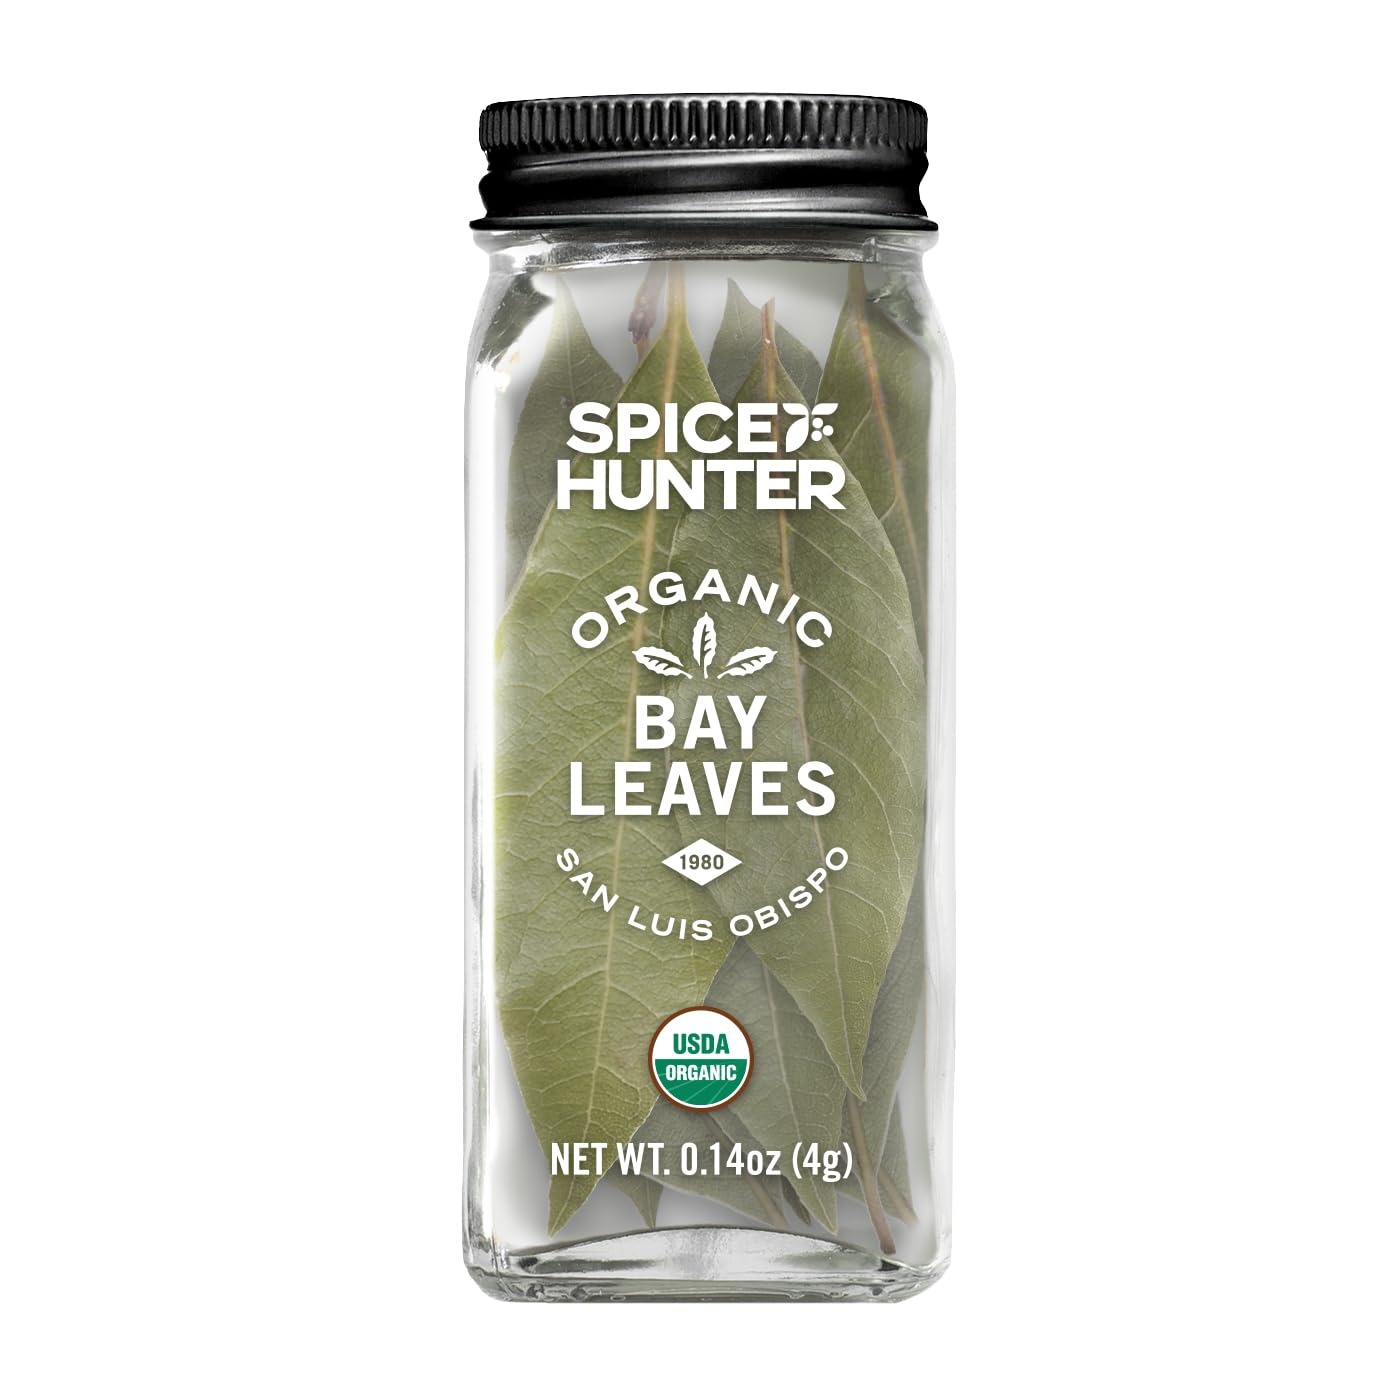
Item Name: The Spice Hunter California Bay Leaves, Whole, Organic, 0.14-Ounce Jar
Bullet Point 1: California, Bay Leaf Whole | Organic | Natural | Kosher Certified
Bullet Point 2: Use with meats, sauces, soups and savory brines
Bullet Point 3: Bay Leaves have a bold, vibrant flavor with a hint of camphor and eucalyptus
Bullet Point 4: Complements the flavor of soups, stews, marinades, sauces, stuffings, roasts, fish, meat and poultry
Bullet Point 5: A world of flavor awaits. Let the culinary adventure begin.
Value: 0.14
Unit: Ounce

Price: 21.35